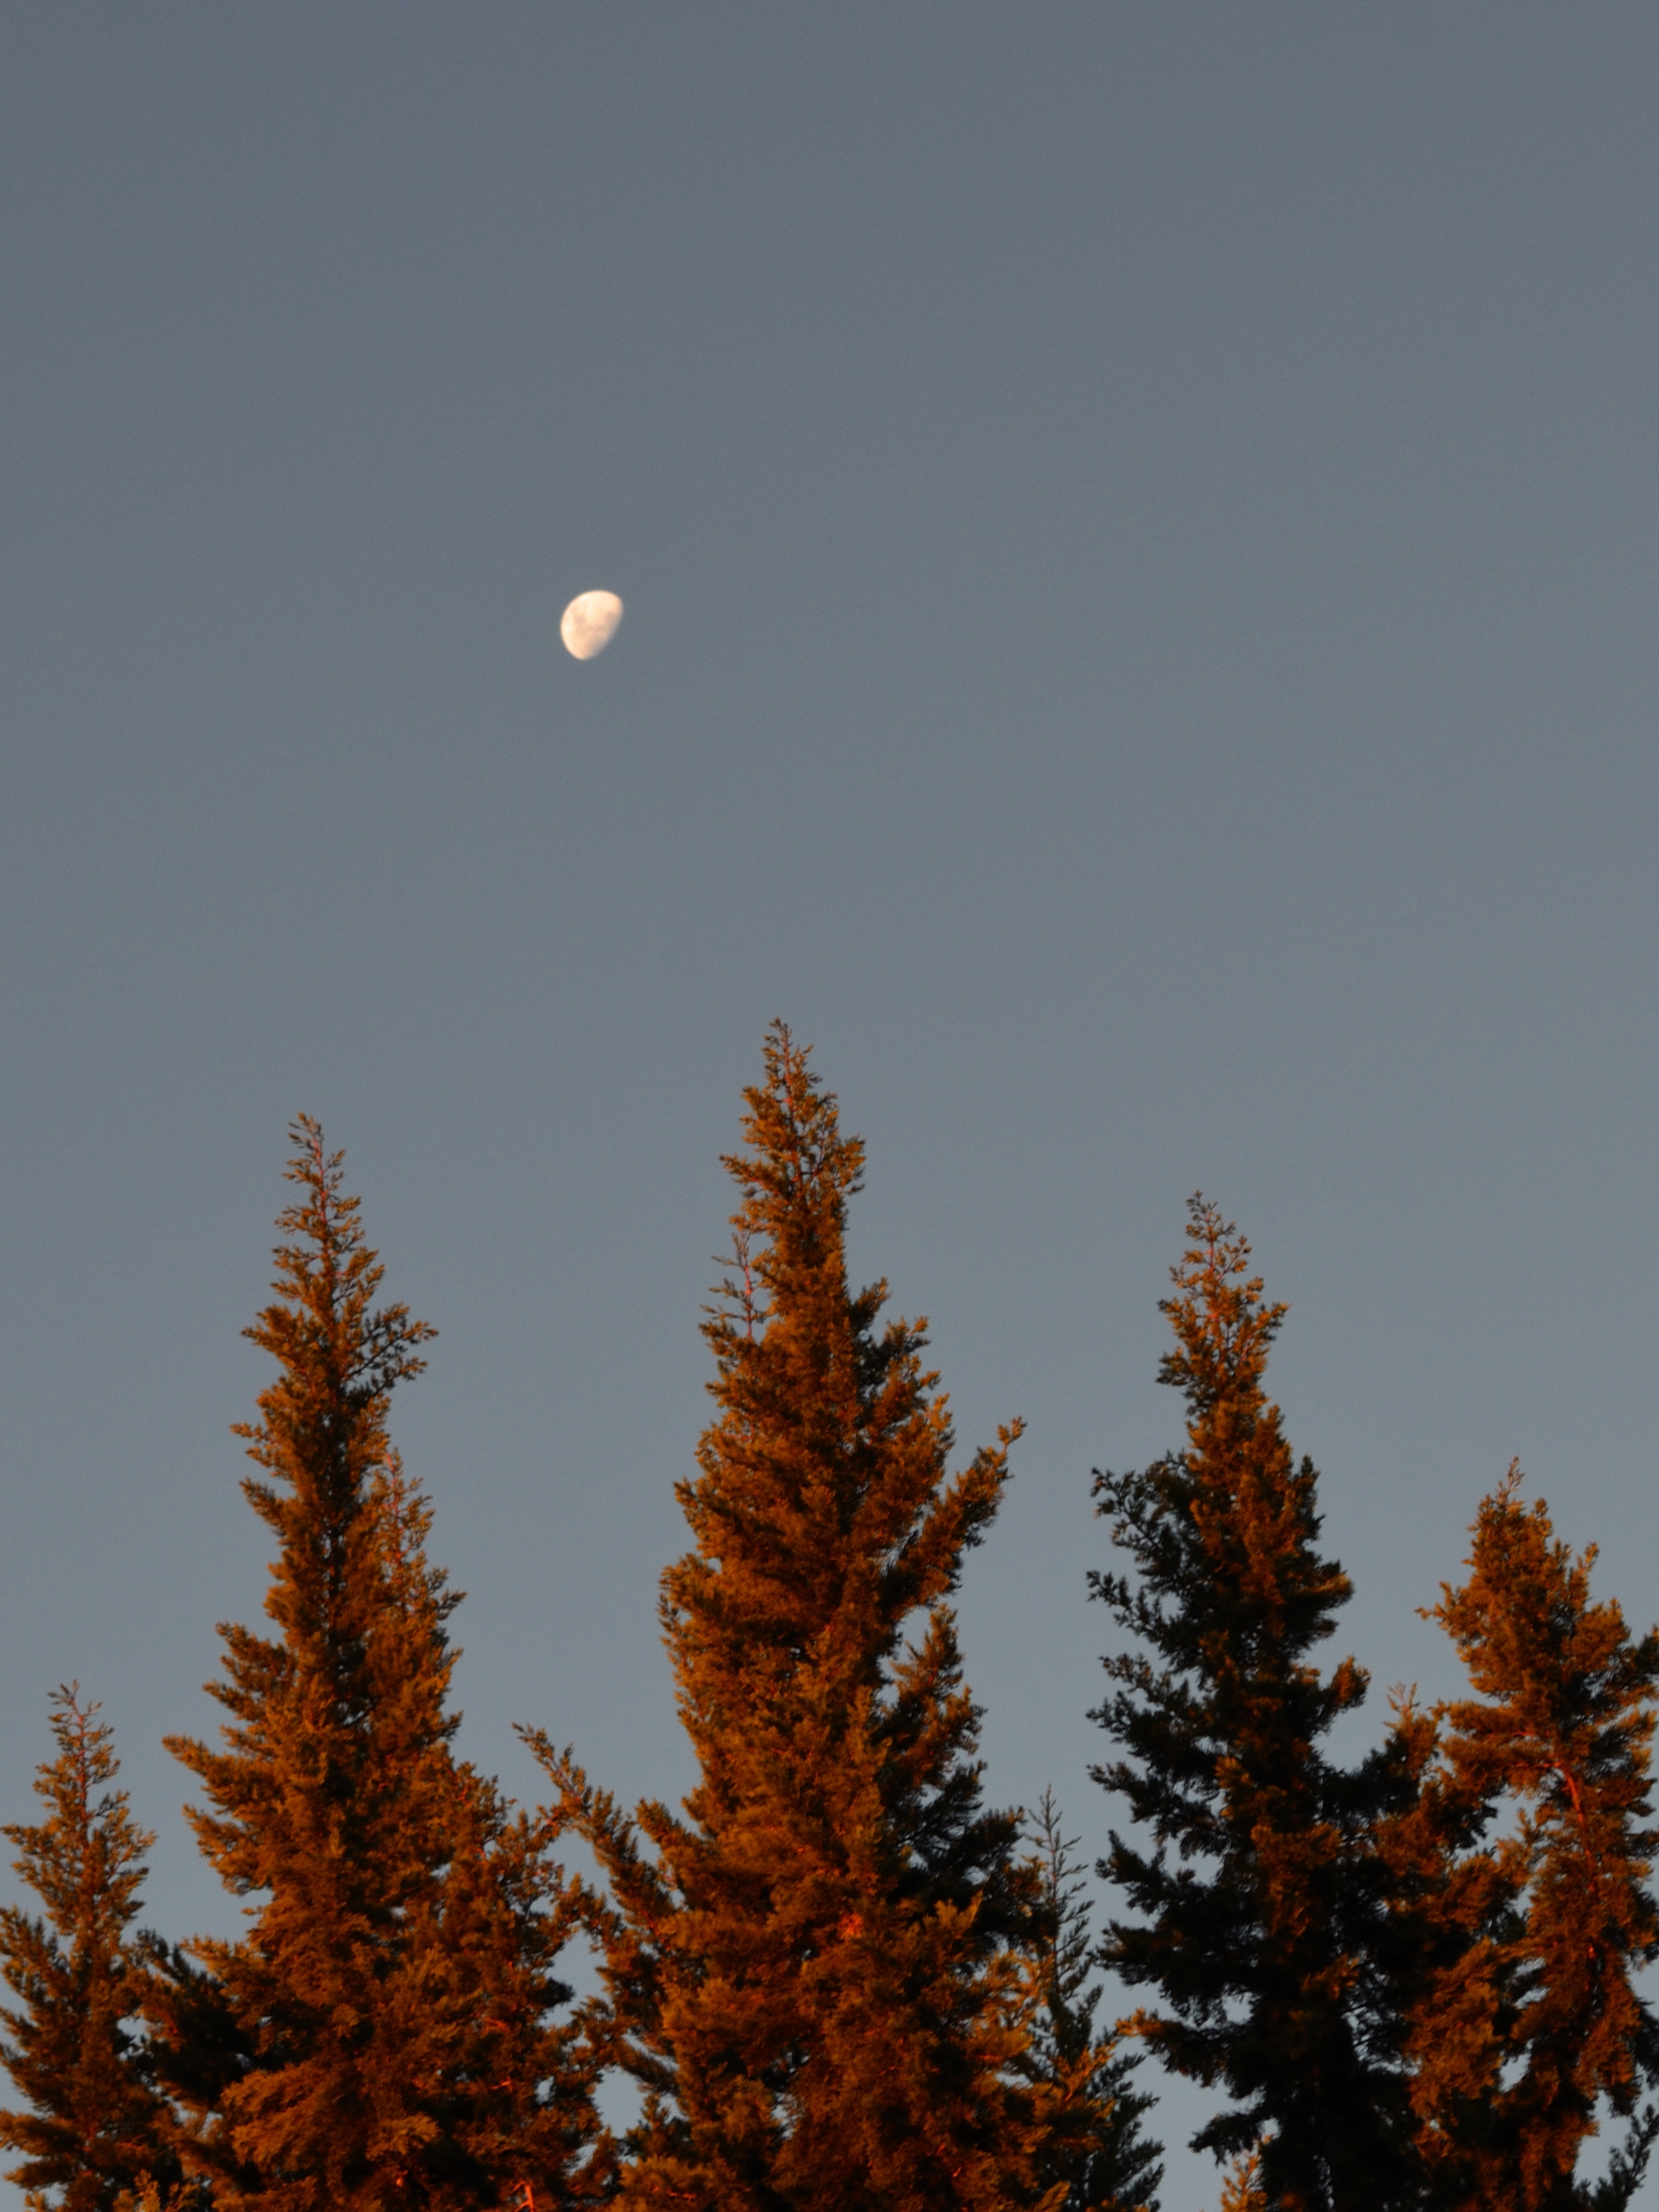
tree, branch, sky, leaf, season, luna, arbol, atardecer, pino, misiones, astronomical object